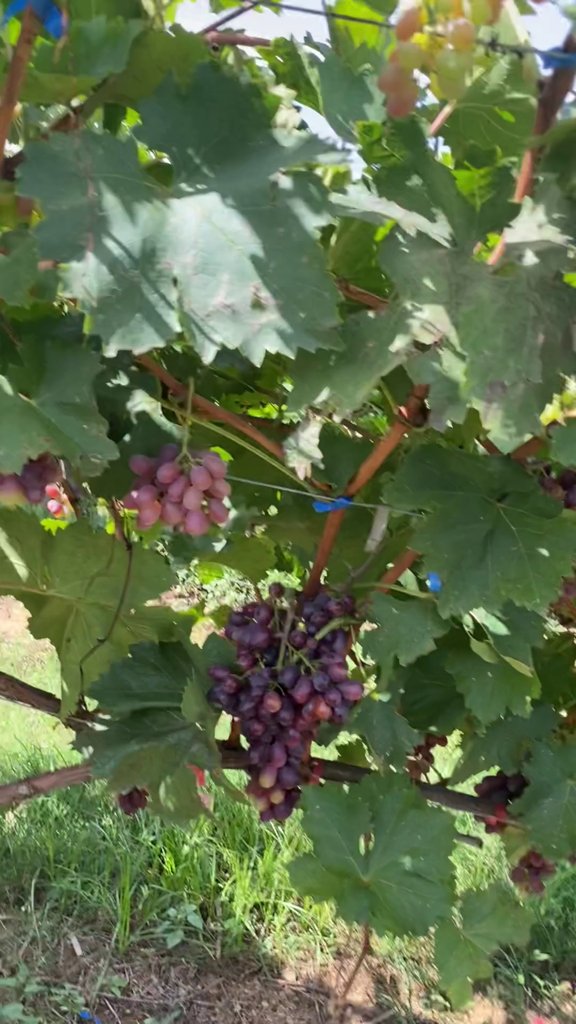
Berries visible: 122
Grape clusters: 6